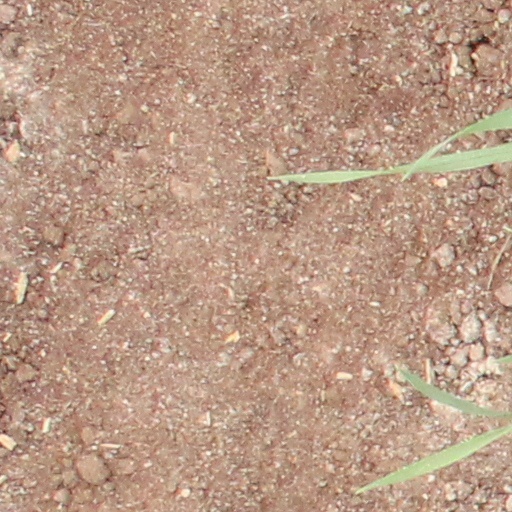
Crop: wheat